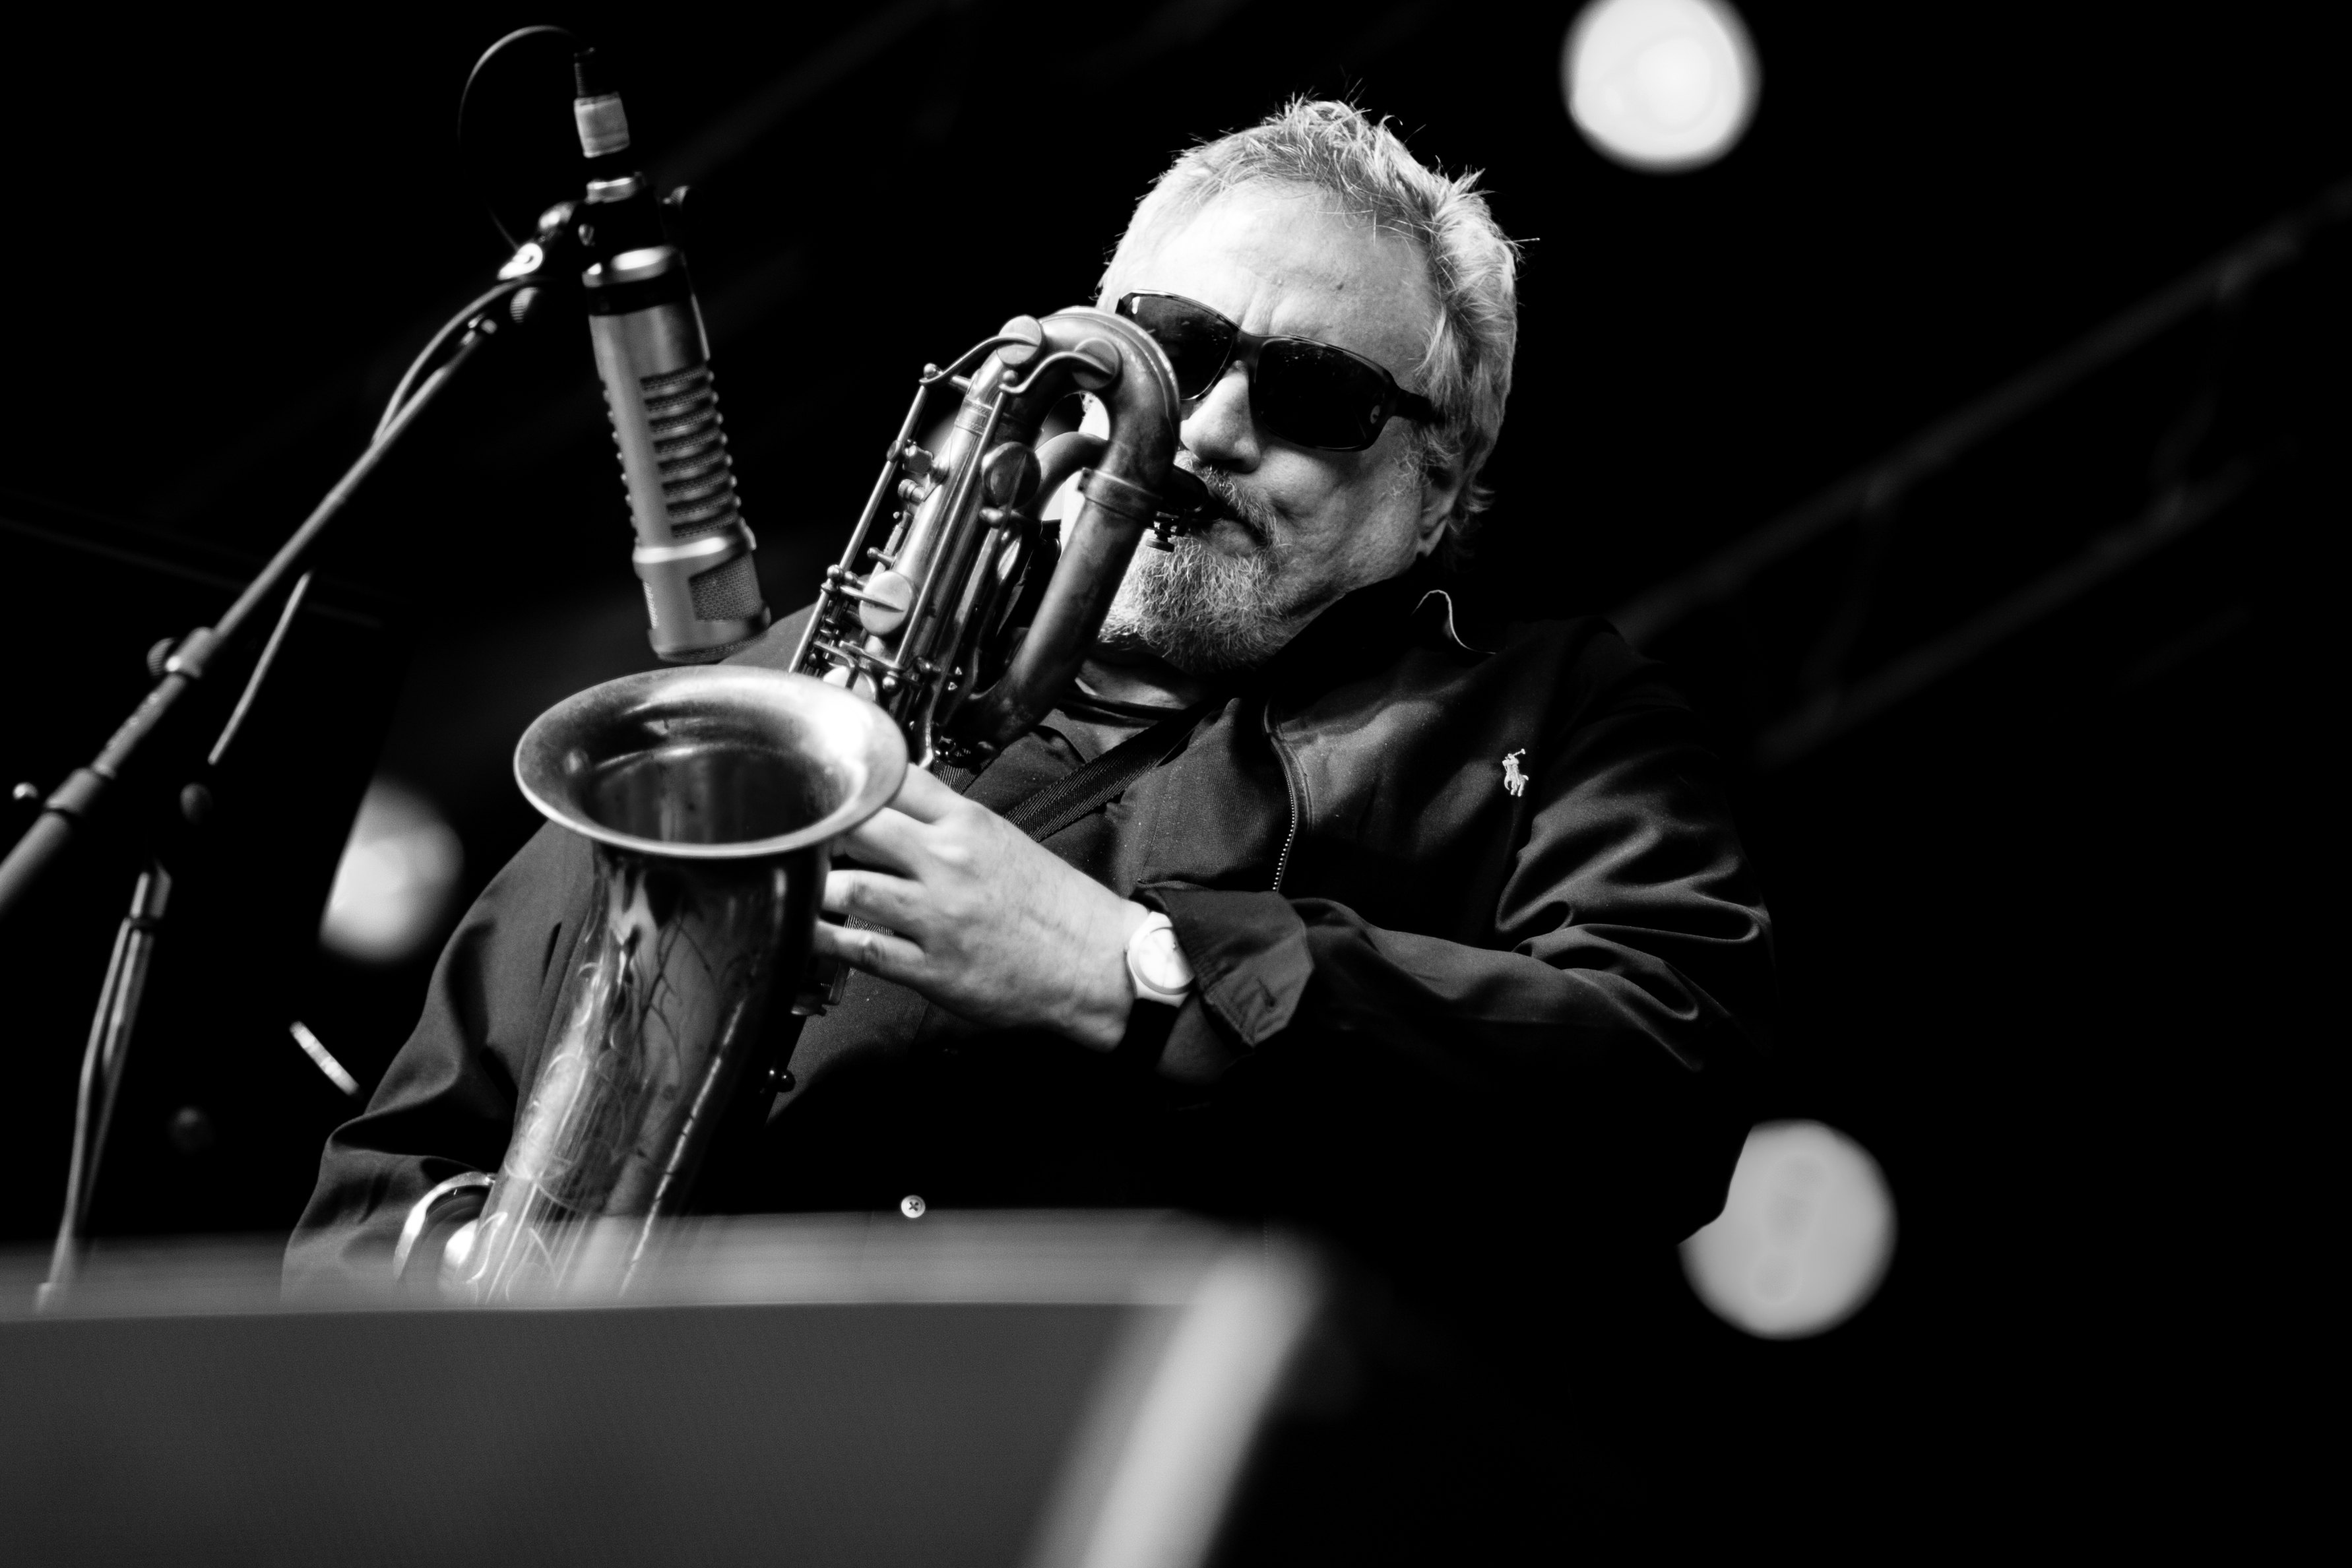
music, black and white, guitar, concert, band, live, canon, musician, black, monochrome, musical instrument, festival, 40d, gig, markt, grote, stage, 2013, brussels, place, marathon, jazz, bruxelles, grand, ronnie, cuber, performance, bassist, singing, guitarist, drums, drummer, trumpet, entertainment, singer songwriter, monochrome photography